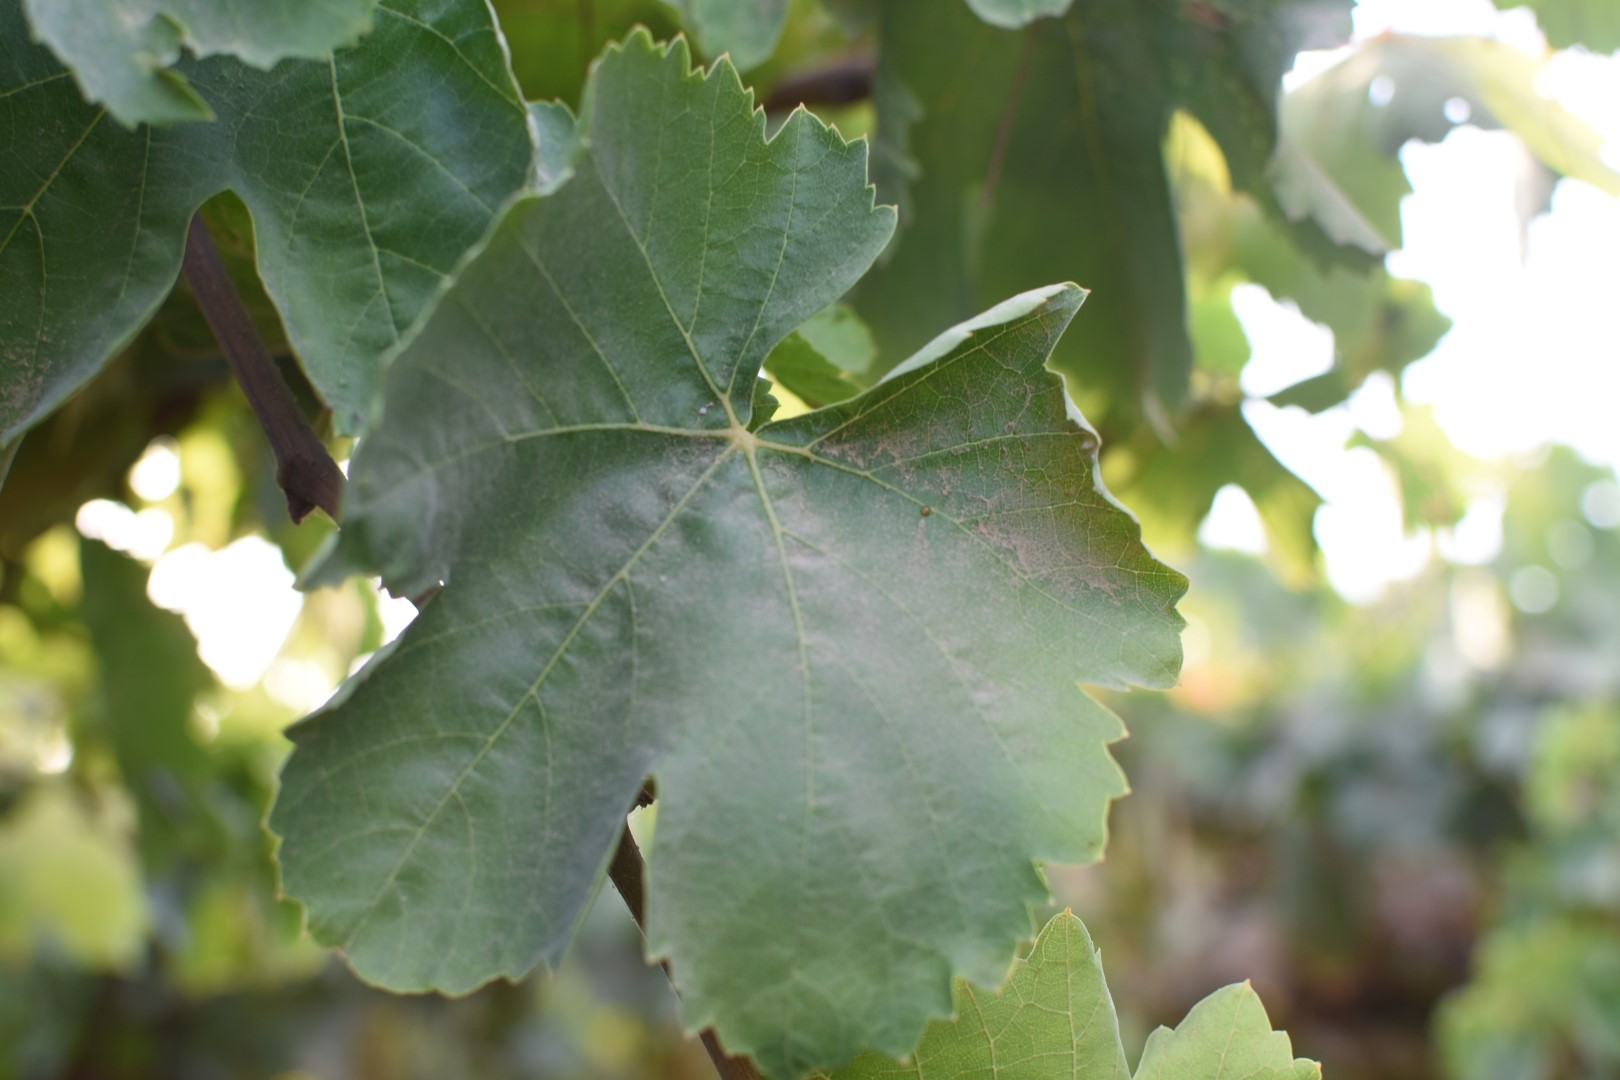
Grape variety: Thompson Seedless